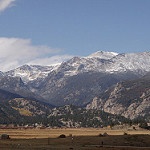
Scene: Outdoor